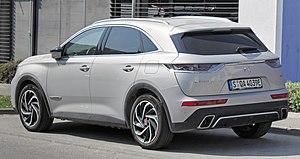
La 7 Crossback est le deuxième SUV familial premium du constructeur automobile français DS Automobiles, après la DS 6 vendue en Chine. Présentée en février 2017, elle est commercialisé à partir de janvier 2018. La DS 7 Crossback inaugure de nombreuses technologies du Groupe PSA, un nouveau style et un nouveau positionnement pour DS Automobiles.